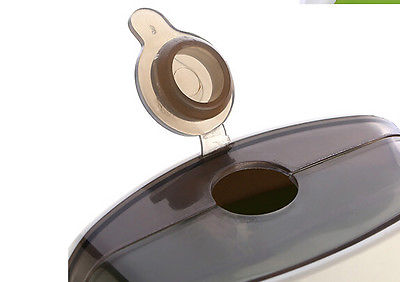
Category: fan